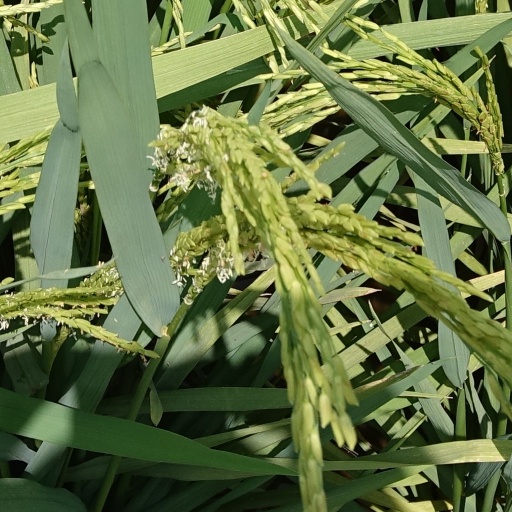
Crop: rice